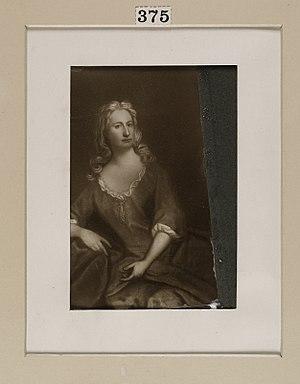
William Drummond, 4ᵉ vicomte Strathallan était un pair écossais et jacobite, décédé à la bataille de Culloden.